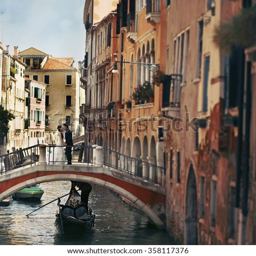
stylish newlyweds walking and kissing on the streets on a sunny day of their wedding